9th Division (Australia)

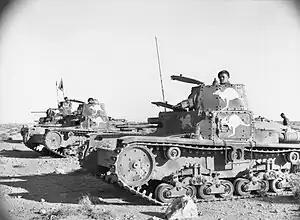
Australian troops using captured Italian tanks

By late March, it became clear that German-led Axis forces planned to launch an offensive in Cyrenaica. As a result, the 9th Division commander, Leslie Morshead, ordered the 20th Brigade to withdraw from the frontier, moving back towards Benghazi. The offensive began on 24 March, quickly forcing the British units along the frontier back as it drove towards Benghazi. Two days later the 26th Brigade took up positions in the west near the coast to support the 20th Brigade which was holding the pass at Er Regima. At this stage, the division's anti-tank troops were issued with captured Italian guns in order to make up the shortfall in British weapons.